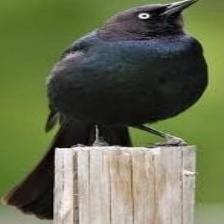
Species: BREWERS BLACKBIRD
Scientific name: EUPHAGUS CYANOCEPHALUS